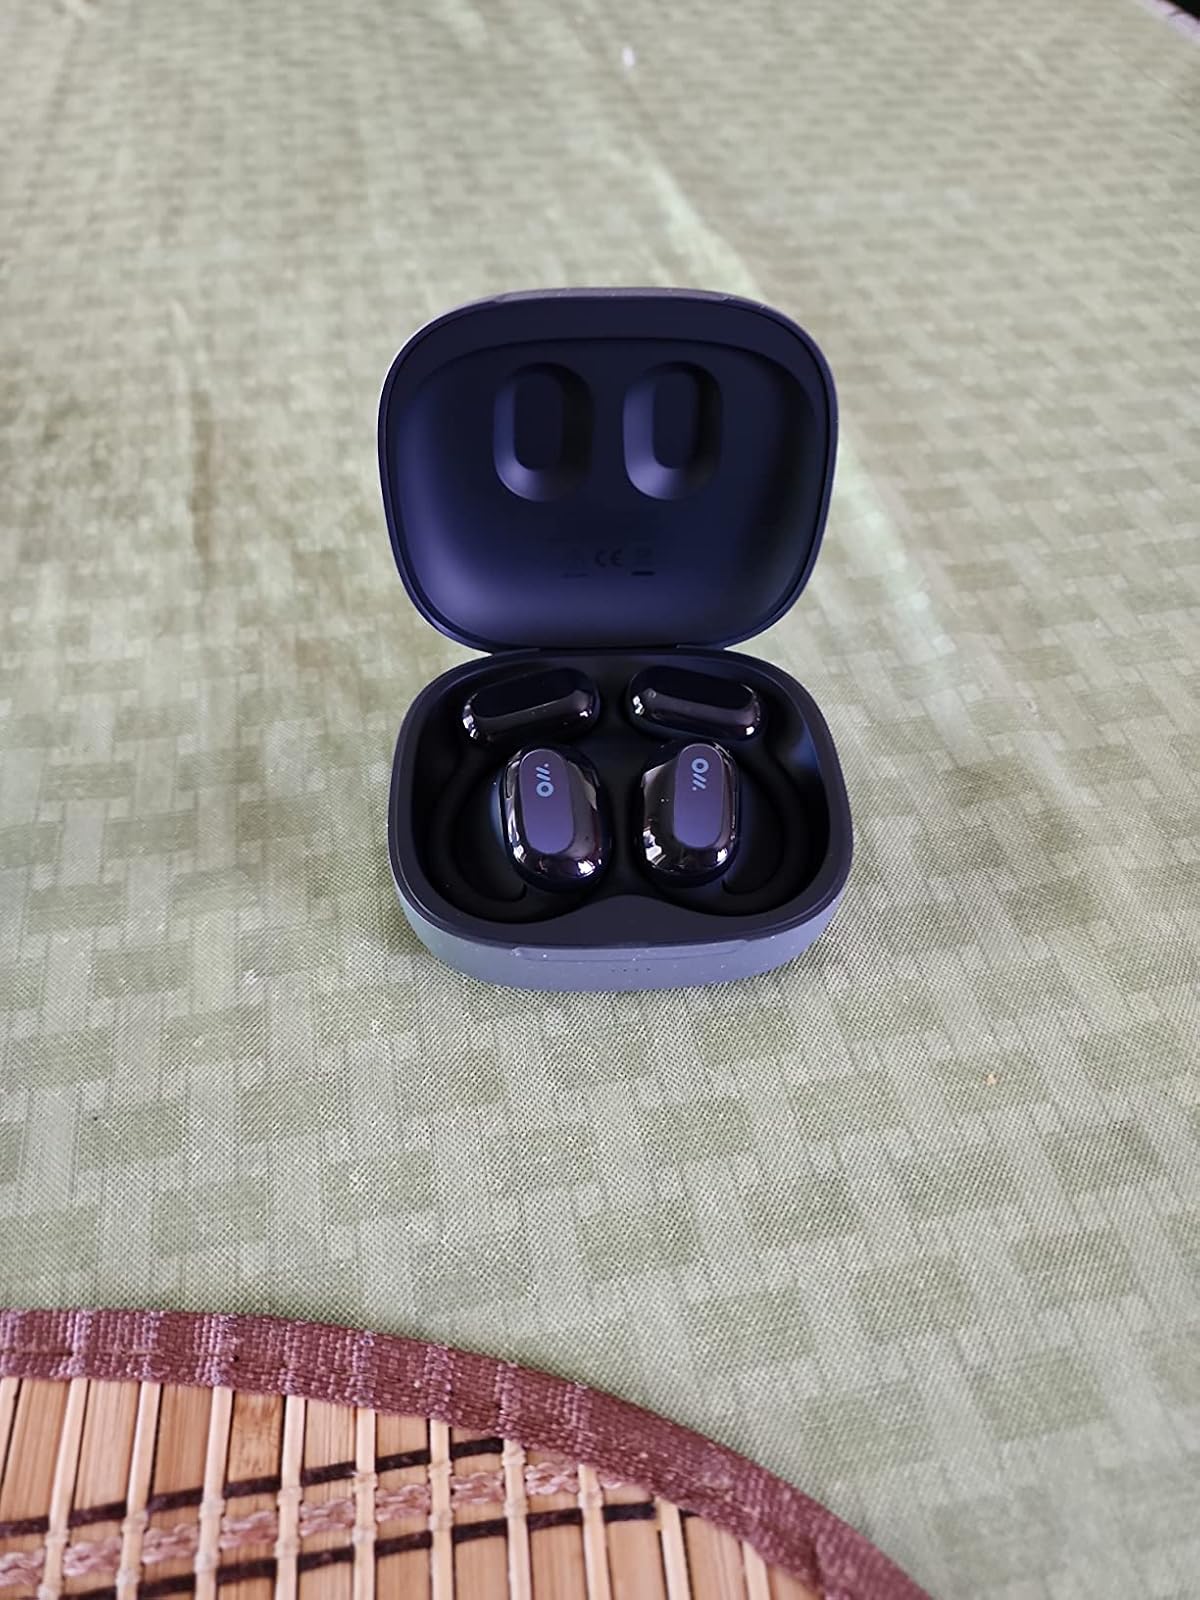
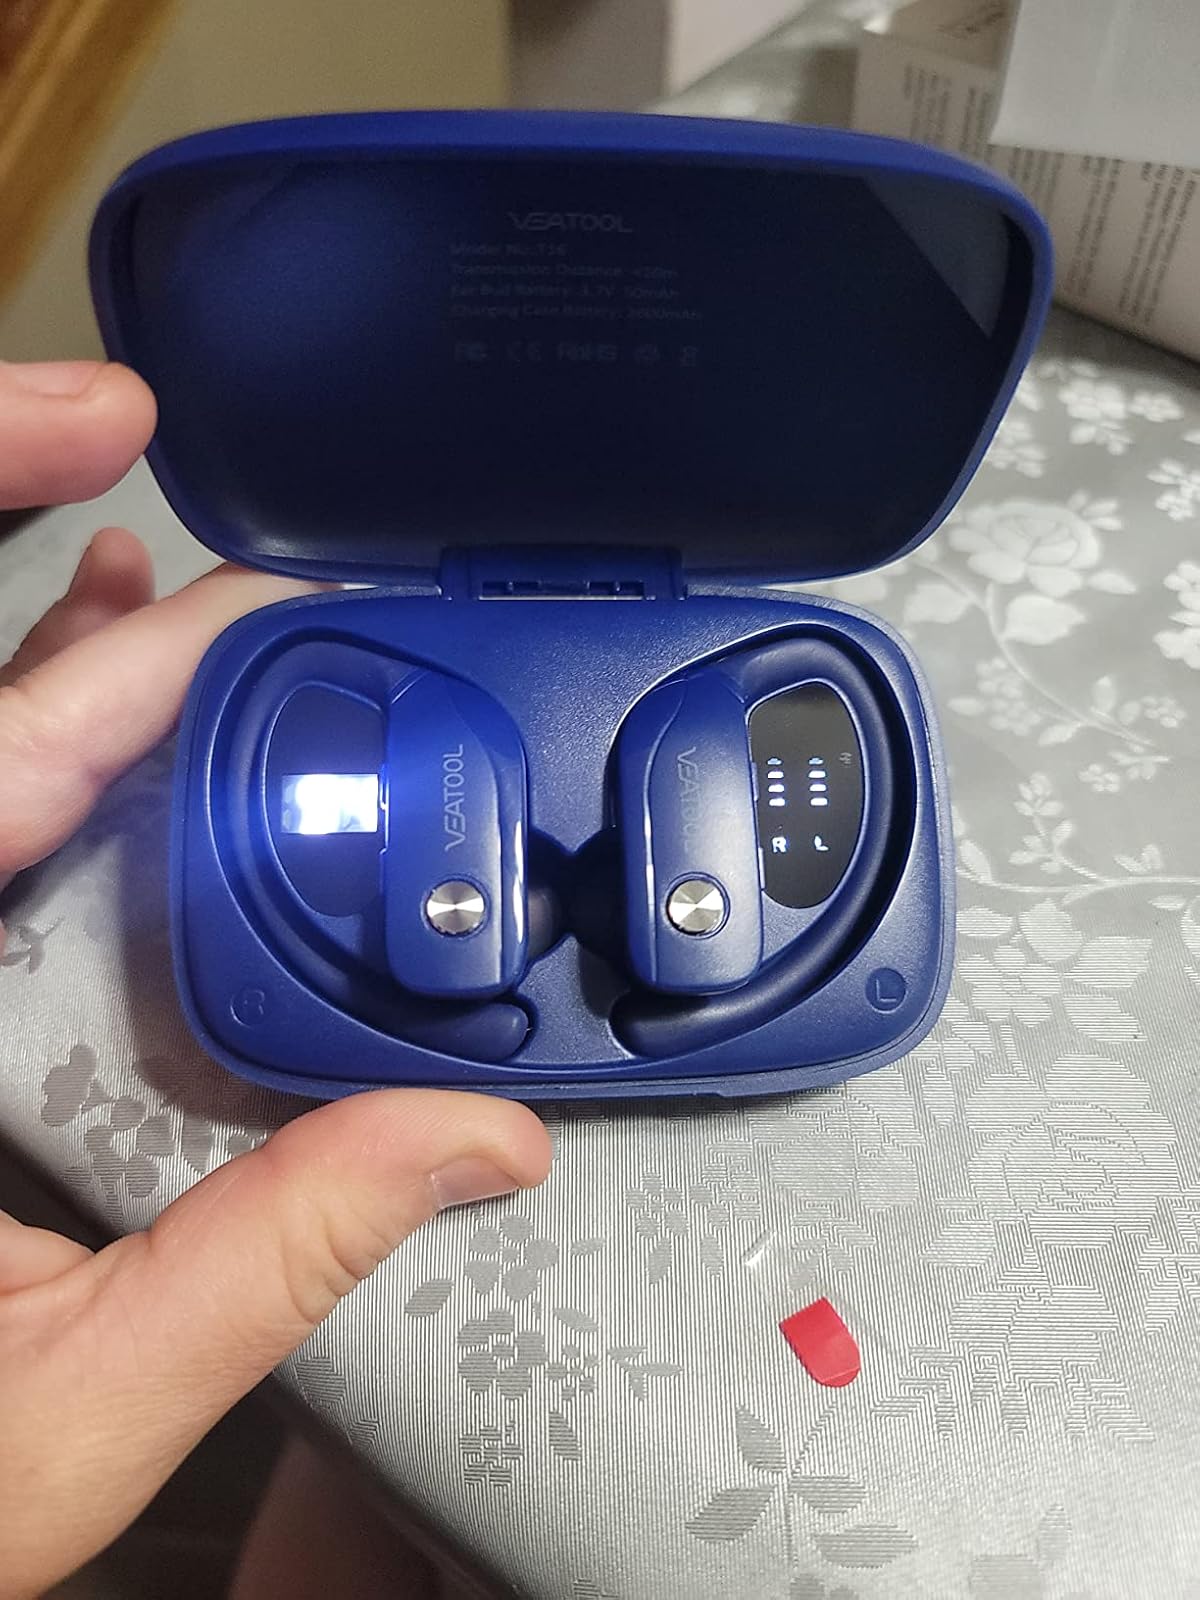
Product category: earbuds
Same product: no